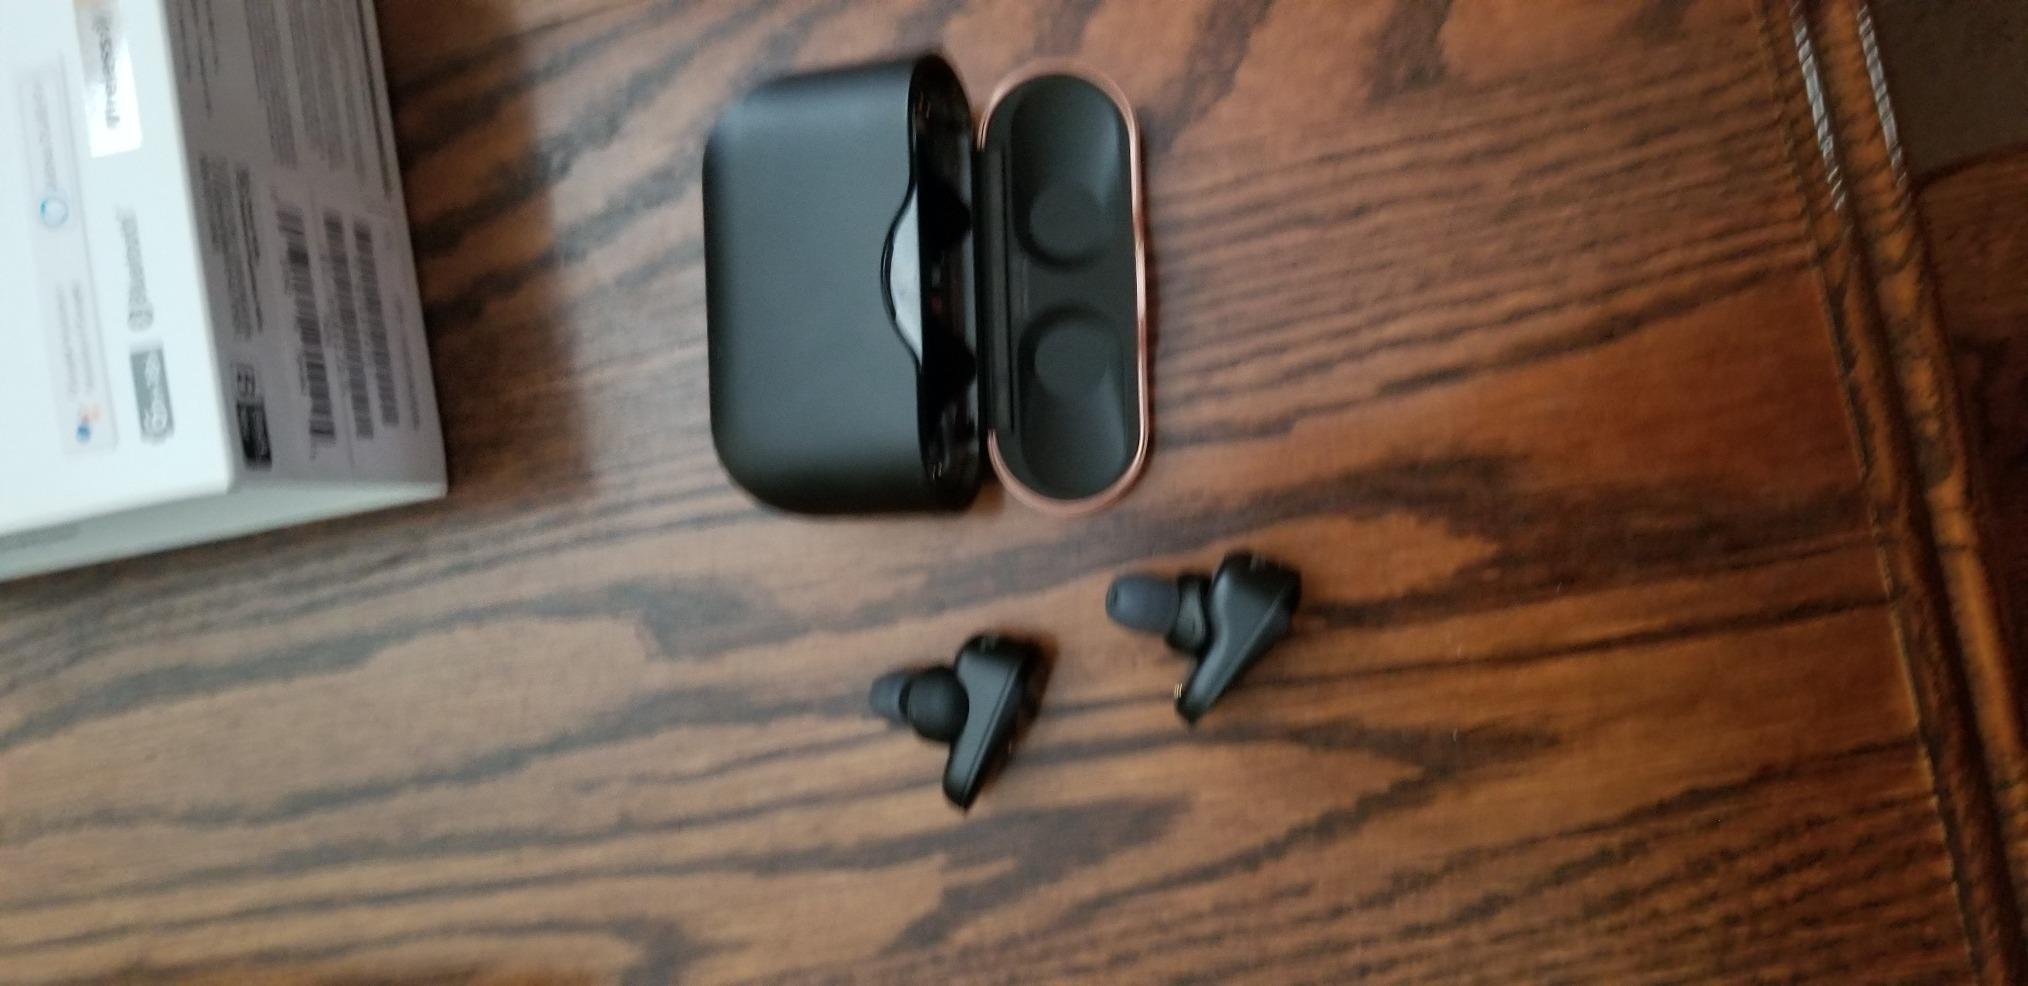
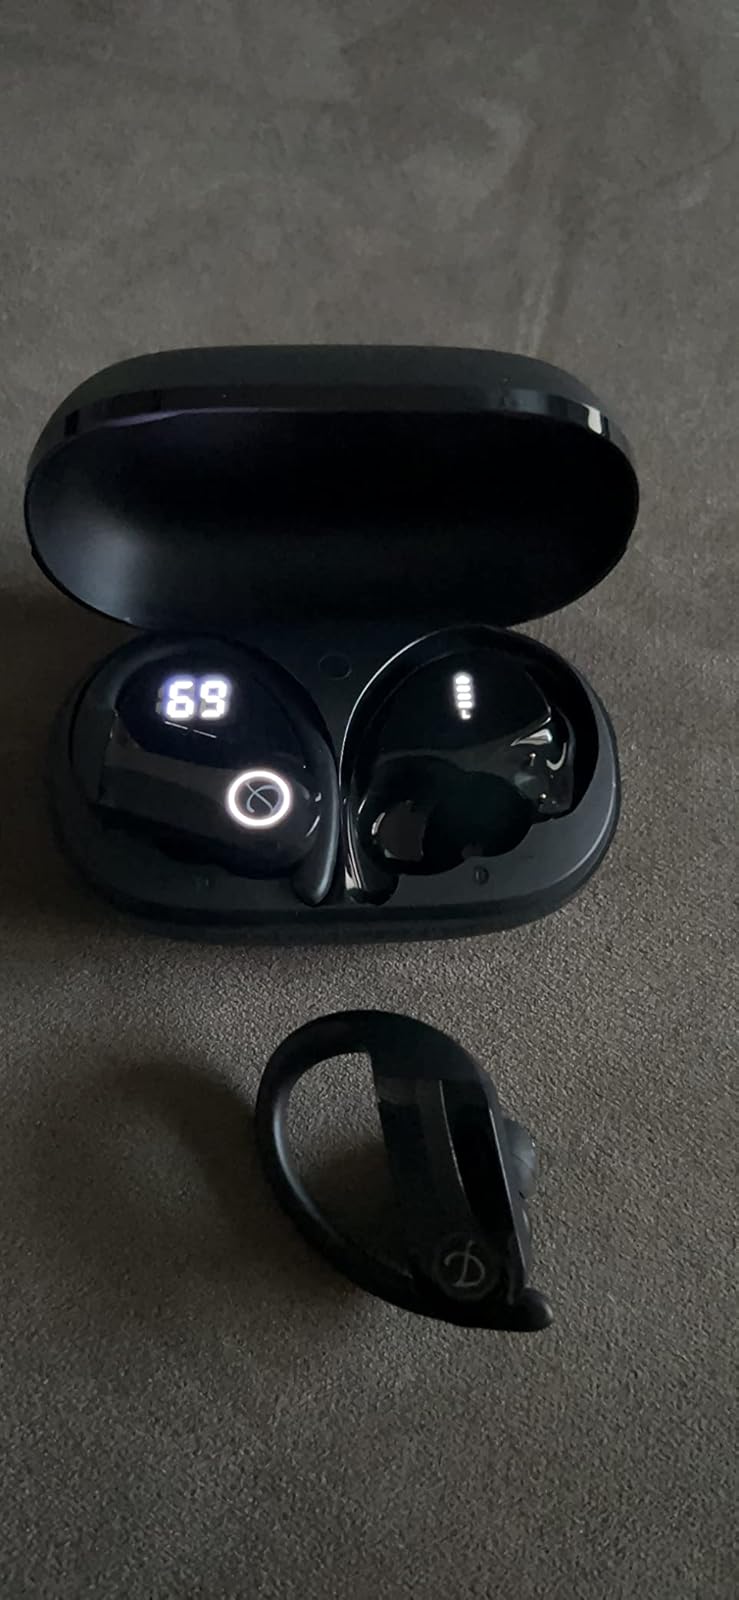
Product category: earbuds
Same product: no